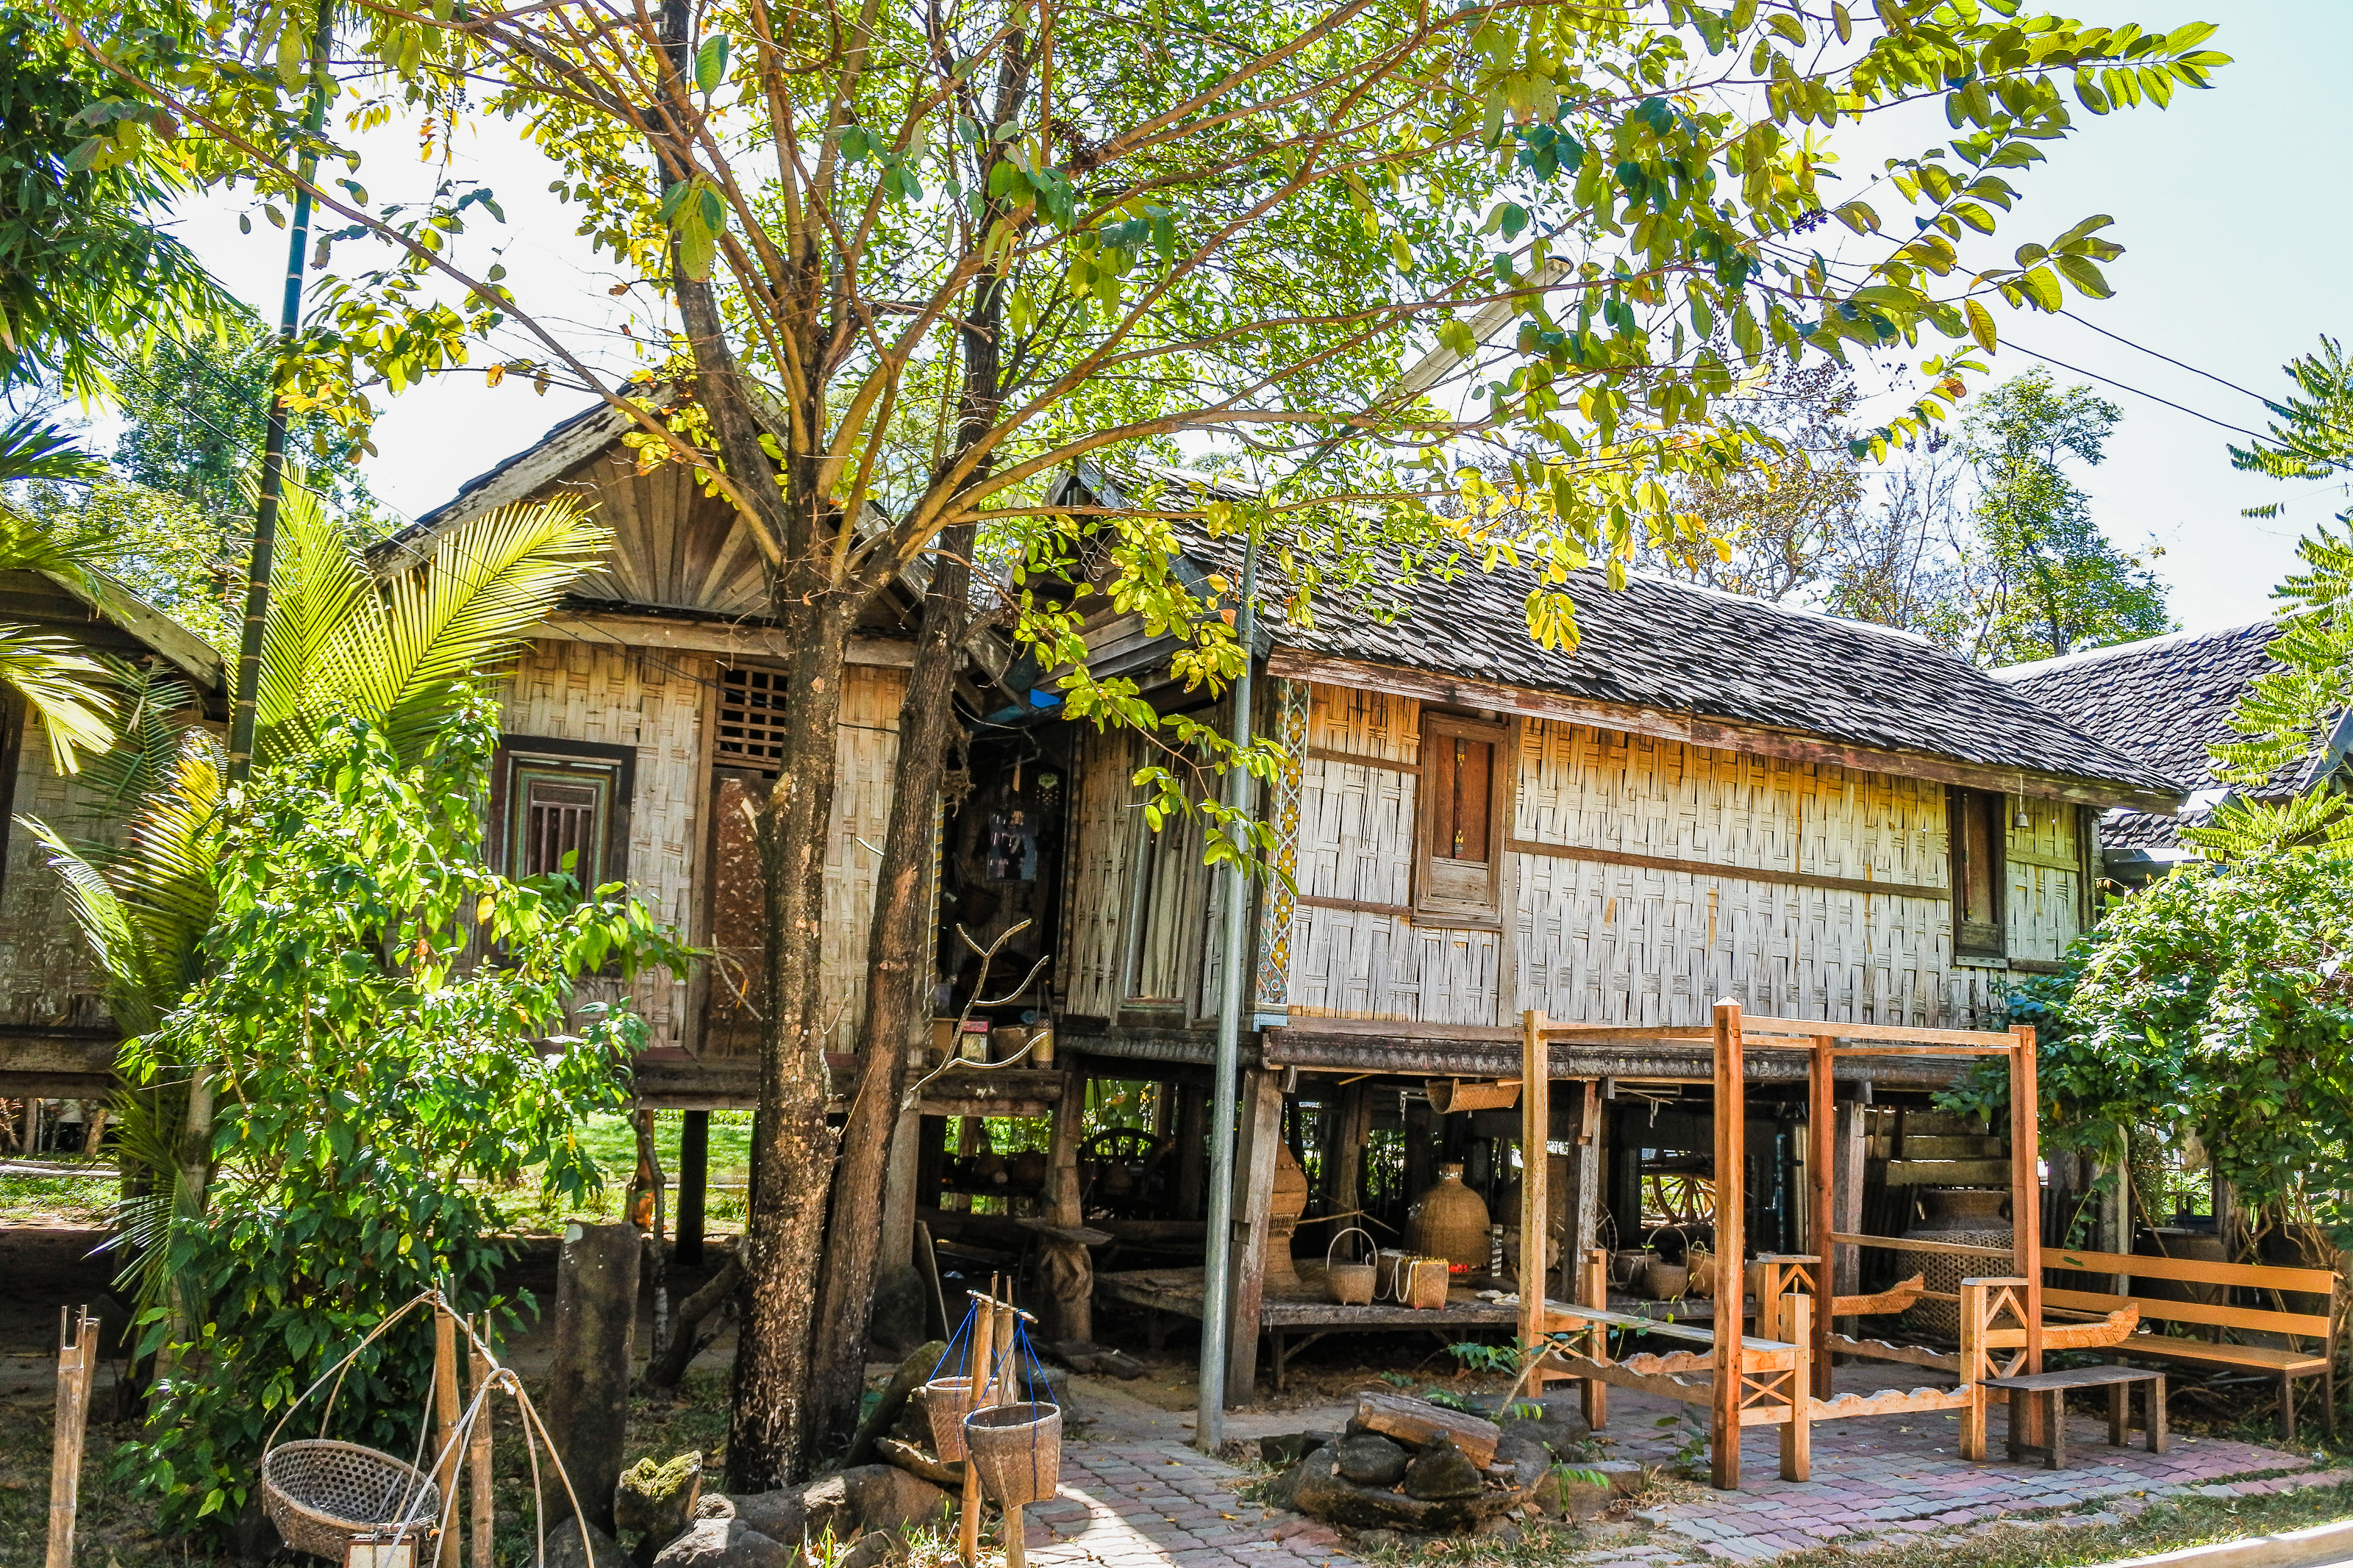
bright, kalasin, building, province, buddha, thailand, antique, place, landmark, wat wang kham, architecture, art, reflection, learn, old, wong, asia, asian, thai, buddha statue, wat, buddhism, ancient, people, religion, traditional, wang, culture, buddhist, khao, temple, kham, travel, southeast, house, property, home, tree, cottage, real estate, rural area, log cabin, room, plant, shack, leisure, forest, village, hut